Denfert-Rochereau station (Paris Métro)

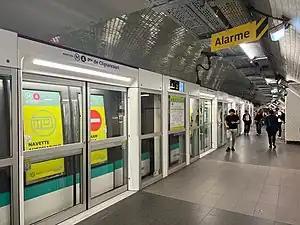
MP 89 CA on Line 4 during their tests at Denfert-Rochereau, after the Installation of Platform Screen Doors

Denfert-Rochereau is a station on the Paris Métro in France. An adjacent station with the same name is served by RER B.